Plane Crazy

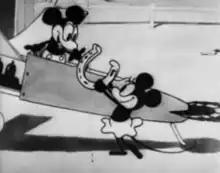
Minnie gives Mickey a horseshoe as a good luck charm before his flight

The short was co-directed by Walt Disney and Ub Iwerks. Iwerks was also the sole animator for this short and spent just two weeks working on it in a back room, at a rate of over 700 drawings a day. It is also speculated Hugh Harman and Rudolf Ising might have done work for the short as well. The sound version contained a soundtrack by Carl W. Stalling, who recorded it on October 26, 1928, when he was hired, and a month before "Steamboat Willie" was released.